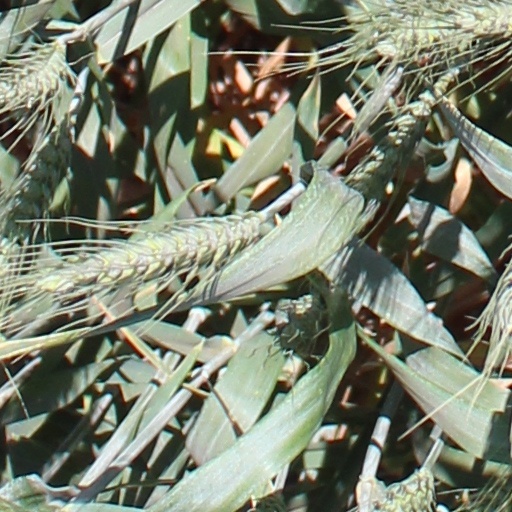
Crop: wheat